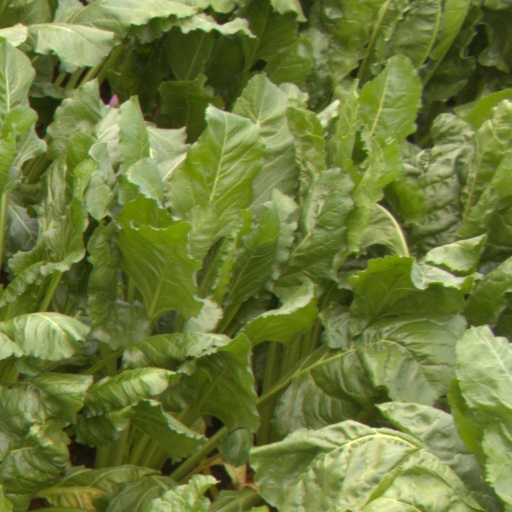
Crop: sugar beet